Herm

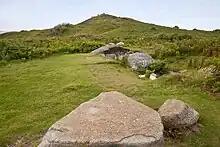
A prehistoric grave, known as Robert's Cross

The first records of Herm's inhabitants in historic times are from the 6th century, when the island became a centre of monastic activity; the followers of Saint Tugual (also called Tudwal) arrived, establishing Saint Tugual's Chapel. In 709 AD, a storm washed away the strip of land which connected the island with Jethou.